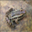
Label: frog